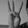
ASL letter: W